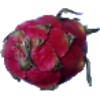
Label: Pitahaya Red 1